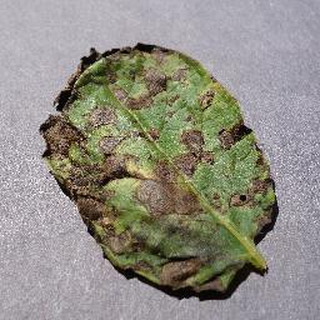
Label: potato_early_blight